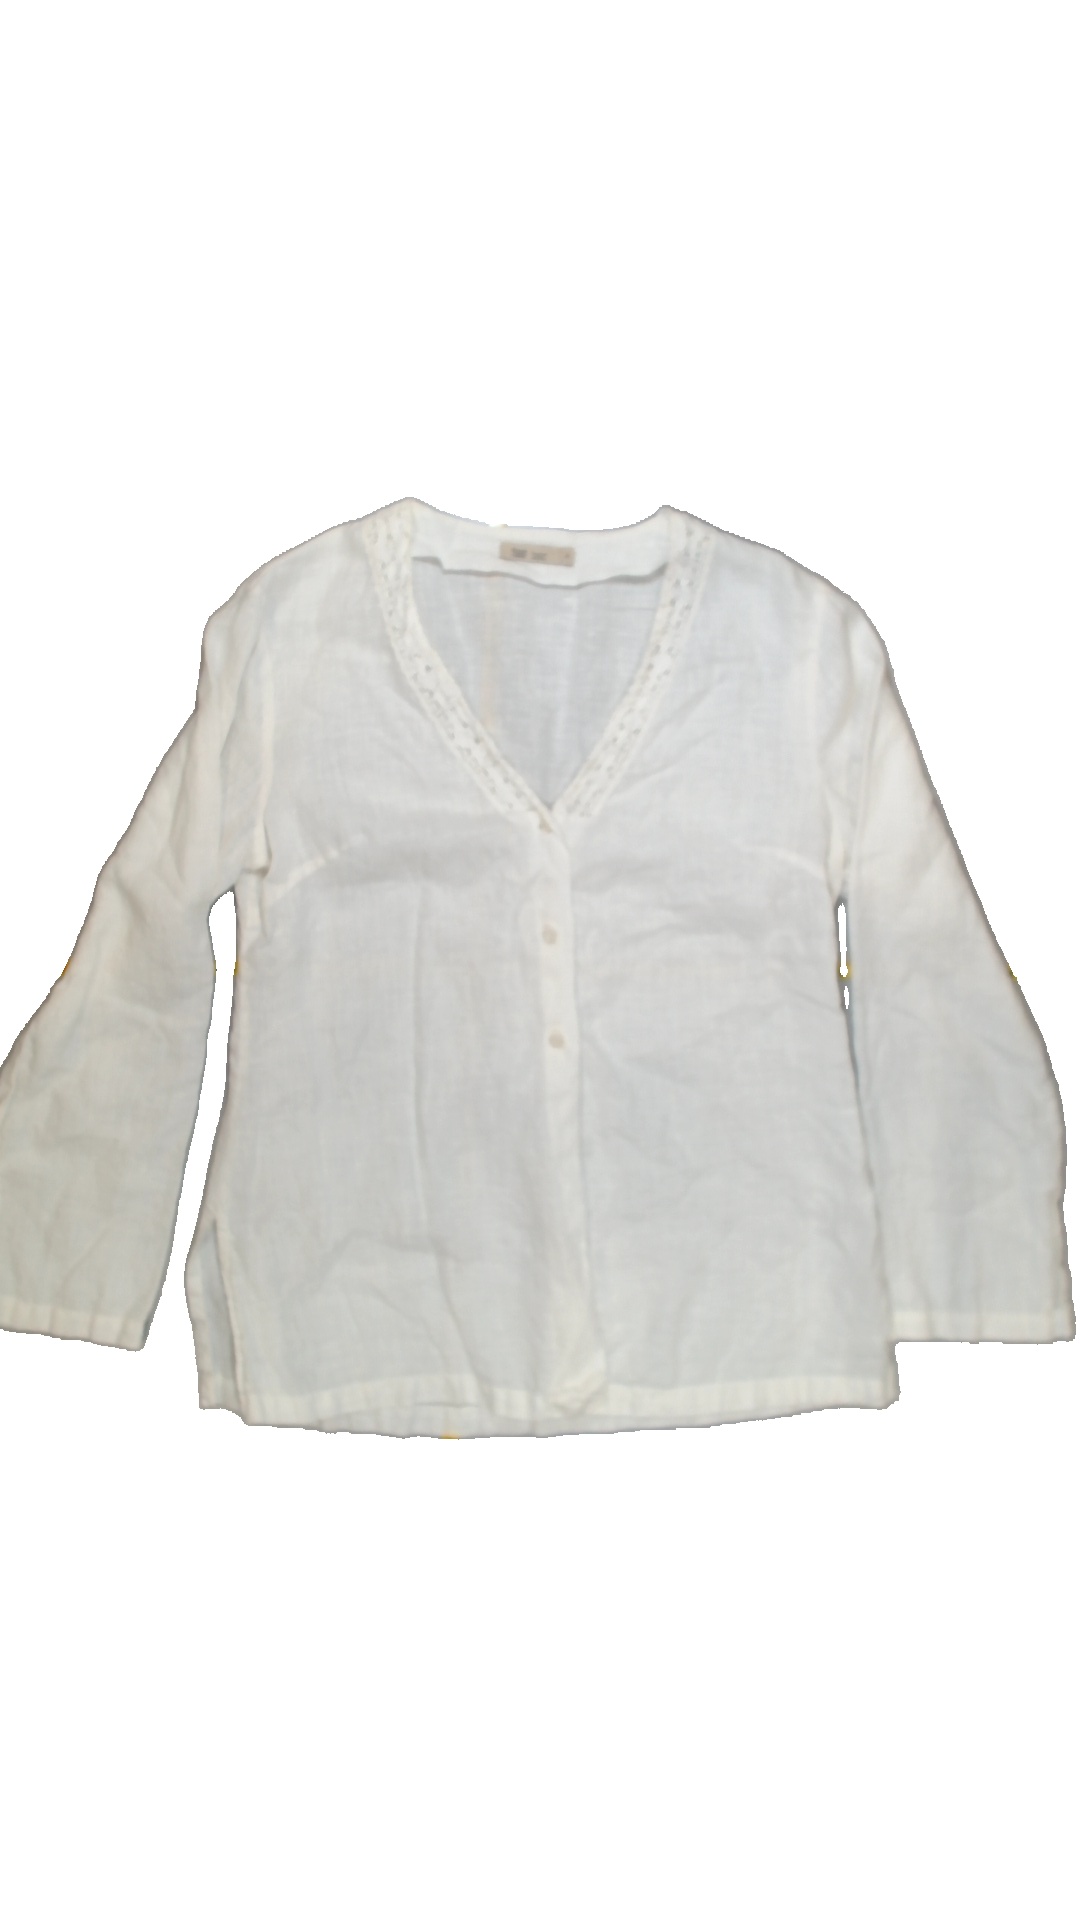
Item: Blouse (Ladies)
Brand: Not Applicable
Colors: White
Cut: Regular, V-collar
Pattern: Lace
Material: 100%cotton
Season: All
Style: No trend
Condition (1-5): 4
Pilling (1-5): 5
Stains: No
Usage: Reuse
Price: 50-100